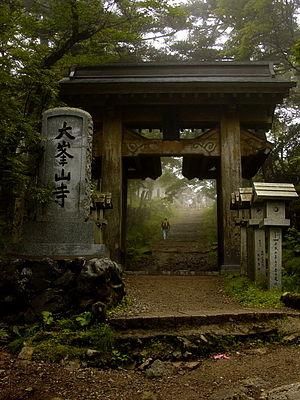
L'Ōminesan-ji est un important temple de la religion shugendō situé dans le district de Yoshino de la préfecture de Nara au Japon. Consacré à Zaō-gongen, Il se trouve au sommet du mont Ōmine. Selon la tradition, il est établi durant la période Asuka par En no Gyōja, le fondateur du shugendō, une forme d'ascétisme de la montagne inspiré des croyances bouddhistes et shinto. Le sanctuaire est considéré comme sacré et les femmes n'y sont pas admises.
Les sites sacrés et chemins de pèlerinage dans les monts Kii sont situés dans les forêts des monts Kii au Japon, correspondant à la région de Kumano, ou aux préfectures de Wakayama, Nara et Mie de la péninsule de Kii, dans le parc national de Yoshino-Kumano. Trois sites sacrés du shintoïsme et du bouddhisme, Yoshino, Omine y compris le mont Hakkyō, et Kumano Sanzan, ainsi que Kōyasan, sont reliés par des chemins de pèlerinage aux anciennes capitales de Nara et Kyoto.